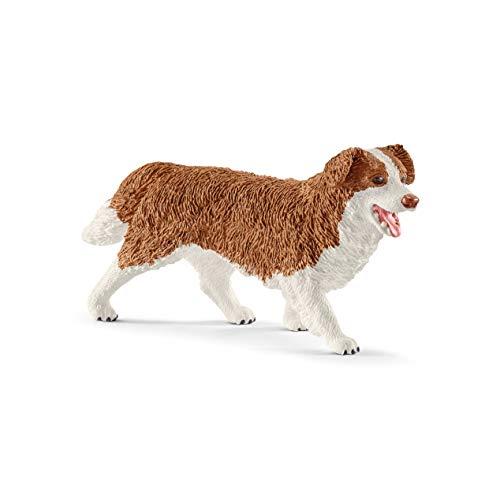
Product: SCHLEICH Hannah's Guest Horses w/ Ruby The Dog
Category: Toys & Games | Toy Figures & Playsets | Action Figures
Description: Great addition to your Schleich collection.
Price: $39.80
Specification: ProductDimensions:7.5x9.6x7.5inches|ItemWeight:1.09pounds|ShippingWeight:1.19pounds(Viewshippingratesandpolicies)|ASIN:B07G9RB66V|Itemmodelnumber:42458|Manufacturerrecommendedage:5-12years